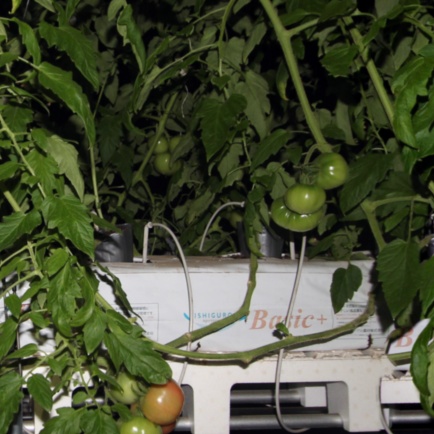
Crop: tomato